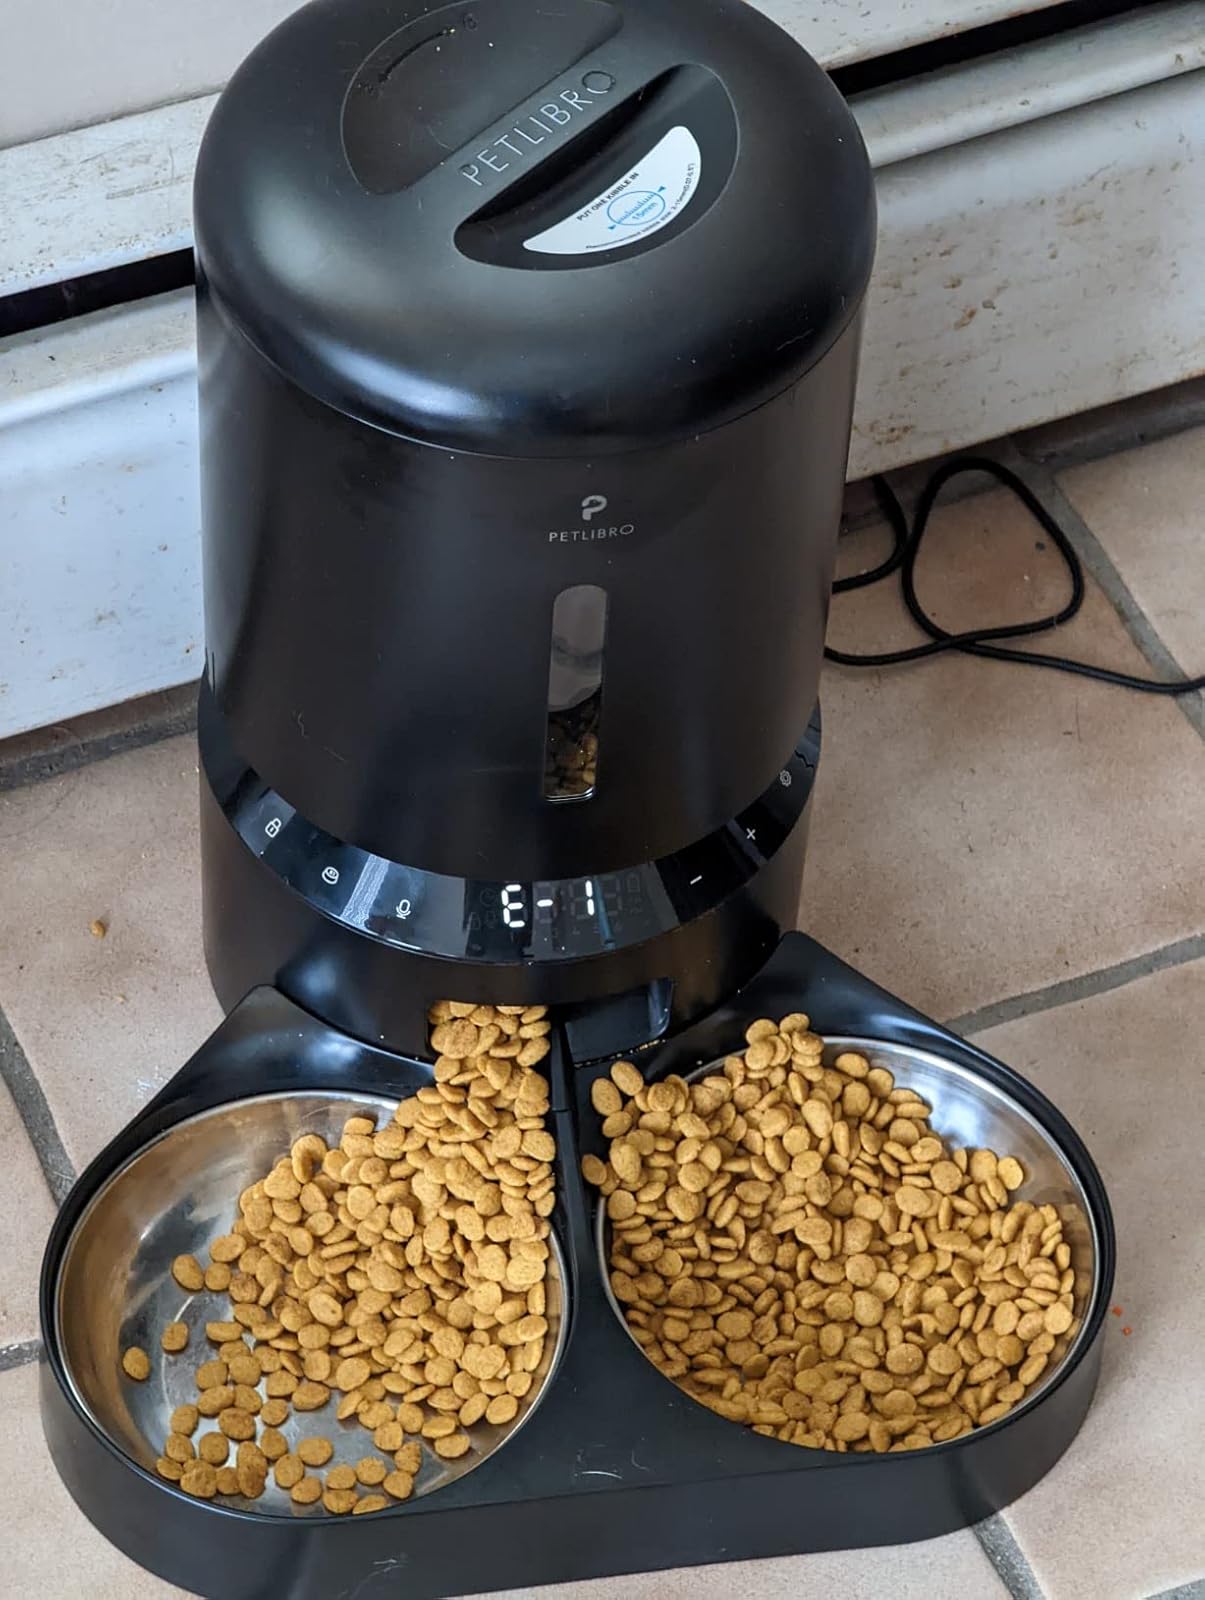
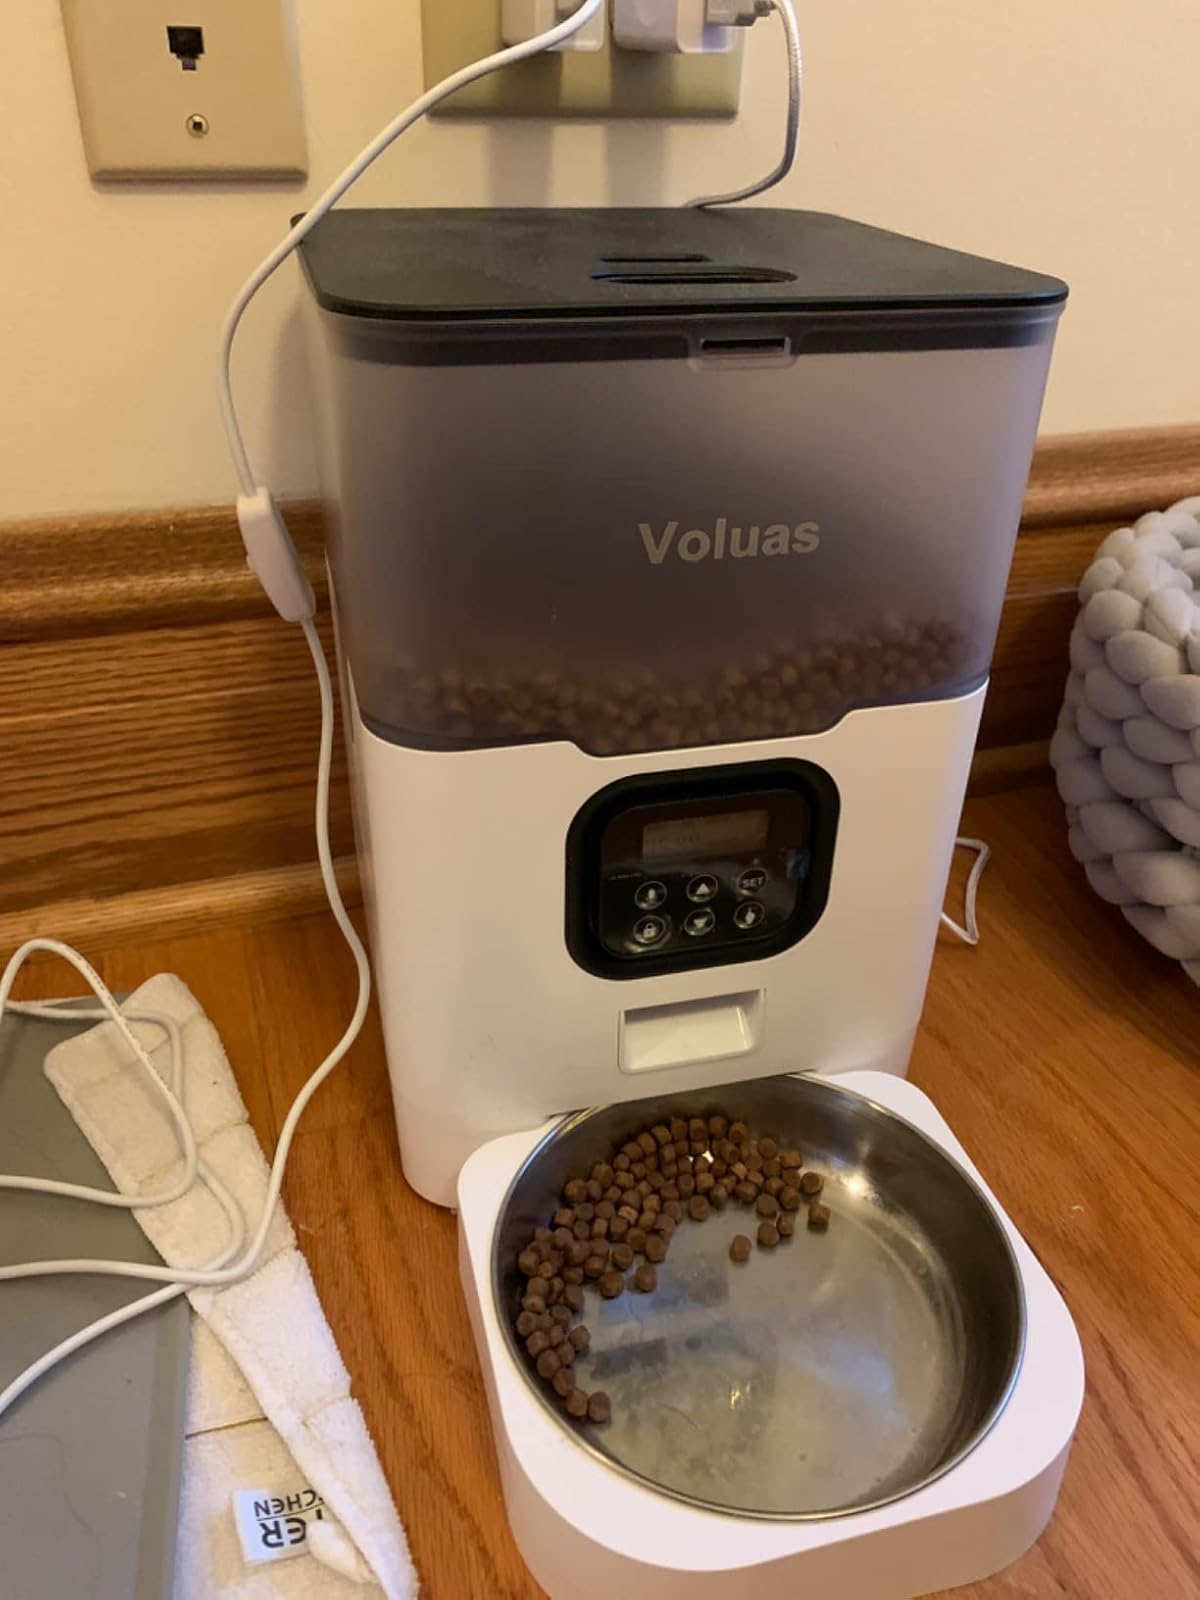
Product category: items_feeder
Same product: no